British Commando operations during the Second World War

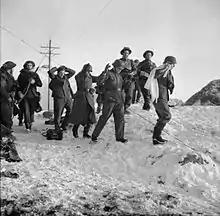
German soldiers captured during Operation Archery

In February 1941, a force of commandos under Colonel Robert Laycock was sent to the Middle East to carry out raids in the eastern Mediterranean. This force became known as 'Layforce' after their commander and initially they were drawn from 'A' Troop from No. 3 Commando, No. 7 Commando, No. 8 (Guards) Commando, and No. 11 (Scottish) Commando.